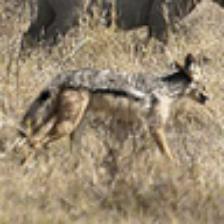
Label: NonHuman